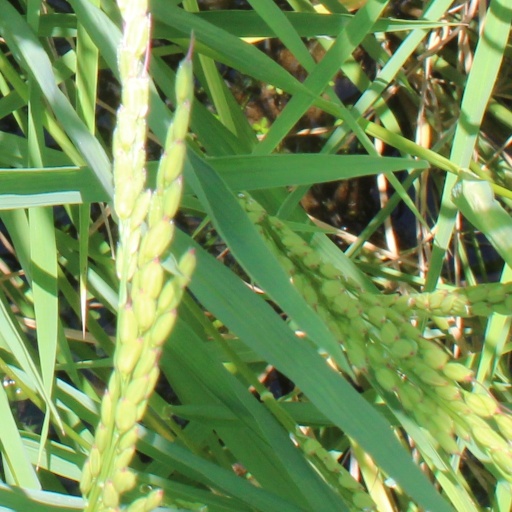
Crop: rice